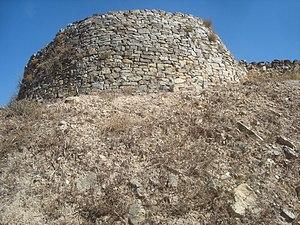
Les Ilercavons étaient un peuple ibérique qui occupaient le territoire du bassin de l'Èbre dans les provinces de Castellon et Tarragone en Espagne. Ils sont notés à partir du troisième siècle avant J.-C. et ils sont nommés à plusieurs reprises par les historiens anciens qui racontent l'histoire de l'arrivée des Romains à la péninsule. L'Ilercavonie est encore nommée dans les documents médiévaux.